John Legend

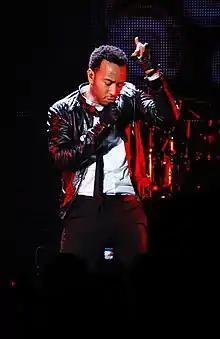
Legend performing at the Tower Theater in Upper Darby Township, Pennsylvania in 2009

In January 2008, Legend sang in a video for Barack Obama, produced by will.i.am called "Yes We Can". The same year, Legend had a supporting, singing-only role in the 2008 movie "Soul Men", where he plays the deceased lead singer of a fictitious soul group that includes Samuel L. Jackson and Bernie Mac. In October, he released his third studio album, "Evolver". Speaking about the reasons for calling the album "Evolver", he stated: "I think people sometimes come to expect certain things from certain artists. They expect you to kind of stay in the same place you were at when you started out. Whereas I feel I want my career to be defined by the fact that I'm NOT gonna stay in the same place, and that I'm always gonna try new things and experiment. So, as I think this album represents a manifestation of that, I came up with the title 'Evolver'." The album was preceded by dance-pop-influenced up tempo single "Green Light" which featured rapper Andre 3000 of OutKast and became his highest-charting single since "Ordinary People"; it was also nominated for the Grammy Award for Best Rap/Sung Collaboration. On March 30, 2008, Legend performed "America the Beautiful" in front of a sold-out crowd of 74,635 in the Orlando Citrus Bowl, now known as Camping World Stadium, for WWE's WrestleMania XXIV.